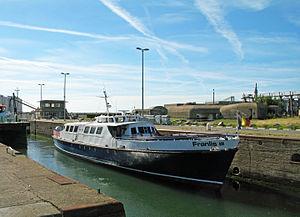
Le bateau d'excursion belge Franlis III dans le port d'Ostende (Belgique). Il s'agit d'une ancienne vedette rapide transformée, peut-être la vedette canadienne RCN Motor Launch Q118, construite en 1943.